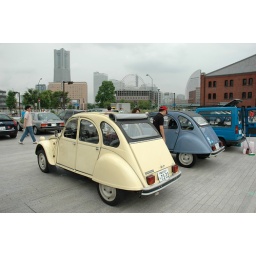
Scenery of event of French car &amp;quot;French French 2008&amp;quot; held in Yokohama red brick warehouse on June 28.